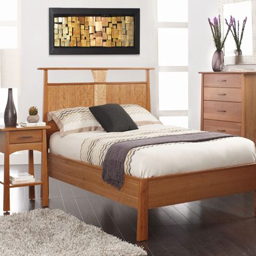
mix of design makes a beautiful bed !